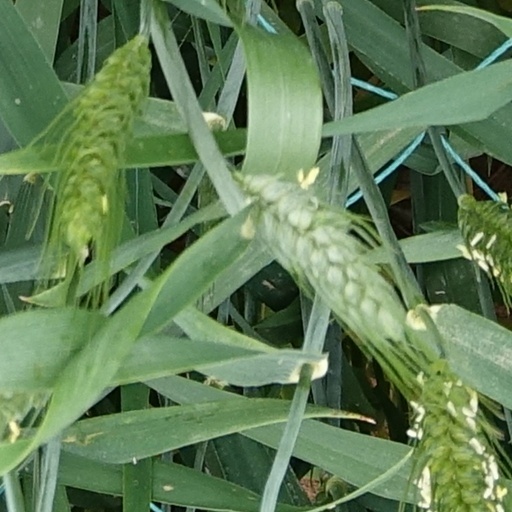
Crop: wheat